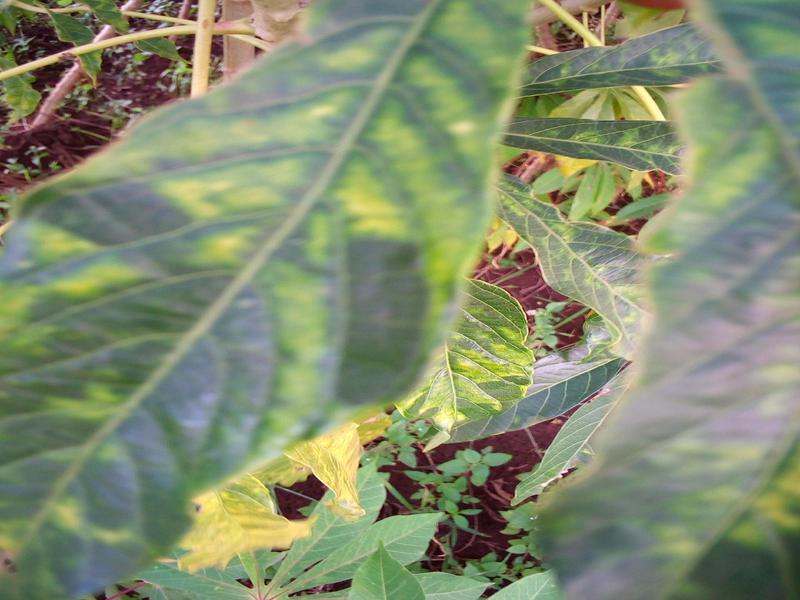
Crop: cassava
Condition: mosaic_disease